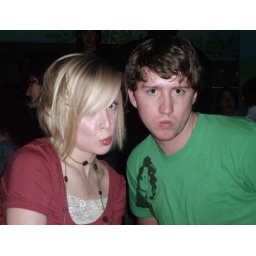
The ubiquitous Zoolander face makes an appearance in Milano, home to the really really ridiculously good looking people.